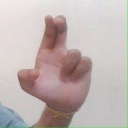
अक्षर: आ